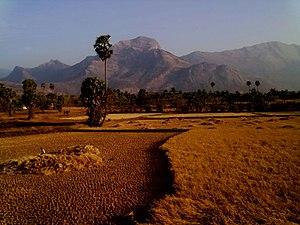
Le district de Palakkad est l'un des quatorze districts de l'État du Kerala en Inde.